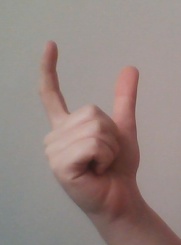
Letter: nun